Symphony No. 42 (Haydn)

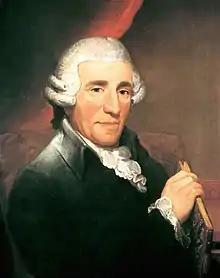
Joseph Haydn

The Symphony No. 42 in D major, Hoboken I/42, is a symphony by Joseph Haydn. The symphony was composed by 1771. It is scored for two oboes, two bassoons, two French horns and strings.